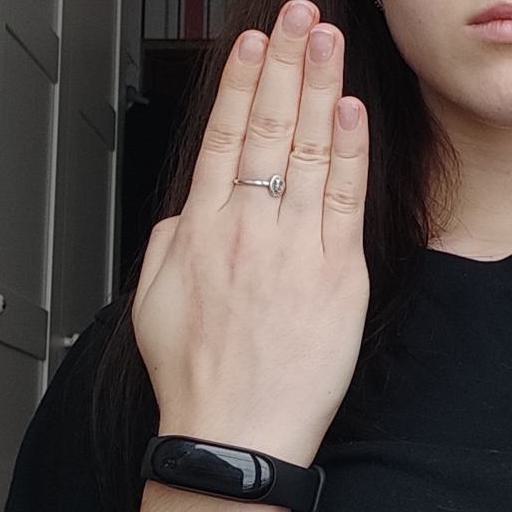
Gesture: stop_inverted